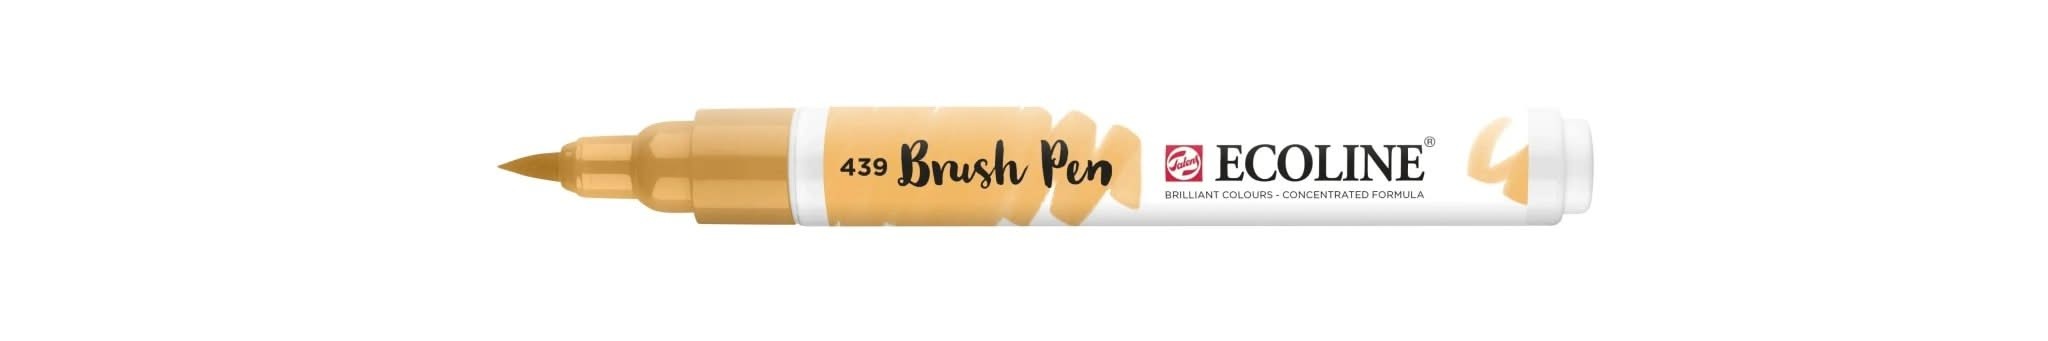
Ecoline Brush Pen Sepia Hell 439
Der Ecoline Brush Pen Sepia Hell 439 ermöglicht dir, geschmeidige und lebendige Linien mit beeindruckender Farbbrillanz zu zeichnen – ideal für kreative Projekte und detailreiche Illustrationen. Flexible Pinselspitze: Für variierende Strichstärken und fließende Übergänge. Reine, farbstoffbasierte Formel: Sorgt für intensive, leuchtende Farben und gleichmäßigen Farbauftrag. Transparentes Farbeffekt: Perfekt für Layering und feine Farbverläufe. Hervorragend kombinierbar: Ideal für Handlettering, Skizzen und Aquarelleffekte. Perfekt für Künstler, Designer und Hobbyzeichner, die ihre Werke mit lebendigen Sepia-Tönen zum Leben erwecken möchten – mit der Qualität und Zuverlässigkeit von Ecoline.
Brand: Ecoline
Category: Arts & Entertainment > Hobbies & Creative Arts > Arts & Crafts > Art & Crafting Materials > Craft Paint, Ink & Glaze > Art Ink > Drawing Ink